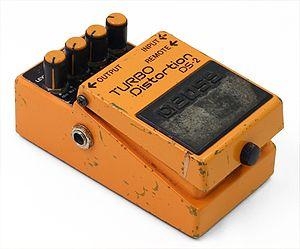
La distorsion est un effet utilisé dans la création de sons saturés, distordus et « fuzzy », en compressant les pics du signal audio d'un instrument de musique électronique et en y ajoutant des partiels acoustiques. Un effet par distorsion est également appelé « gain », et s'applique principalement aux guitares électriques, mais peut également s'appliquer aux instruments de nombreux genres de musiques électroniques.